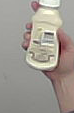
Product: heinz_mayo